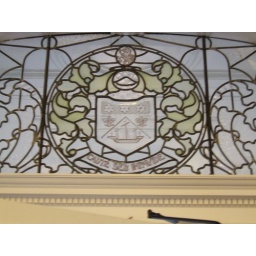
The family's coat of arms in the window above the front door at Gartmore House